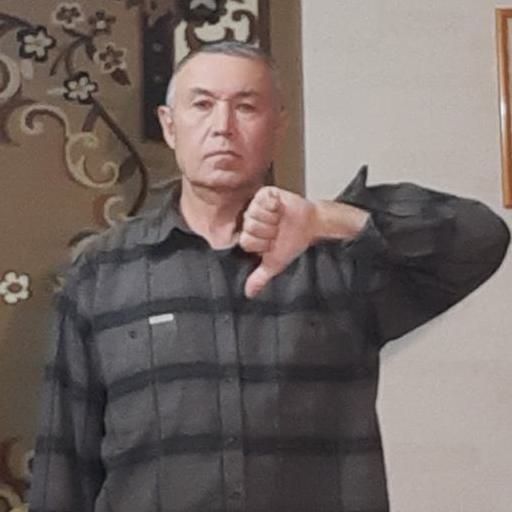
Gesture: dislike